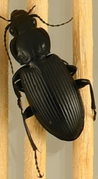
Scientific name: Pterostichus melanarius
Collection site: Woodworth Site (WOOD), plot WOOD_023